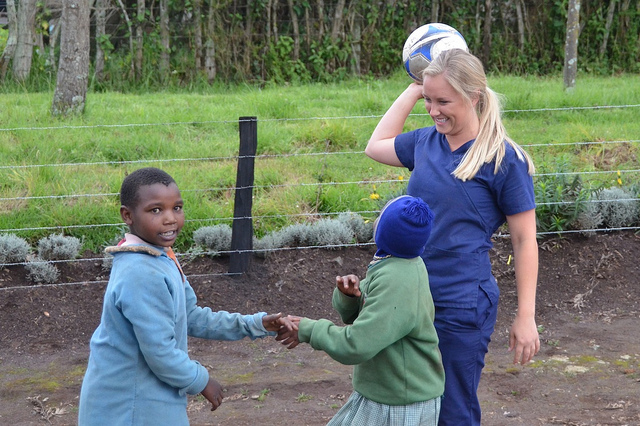
hai đứa trẻ đang chơi bóng cùng người phụ nữ